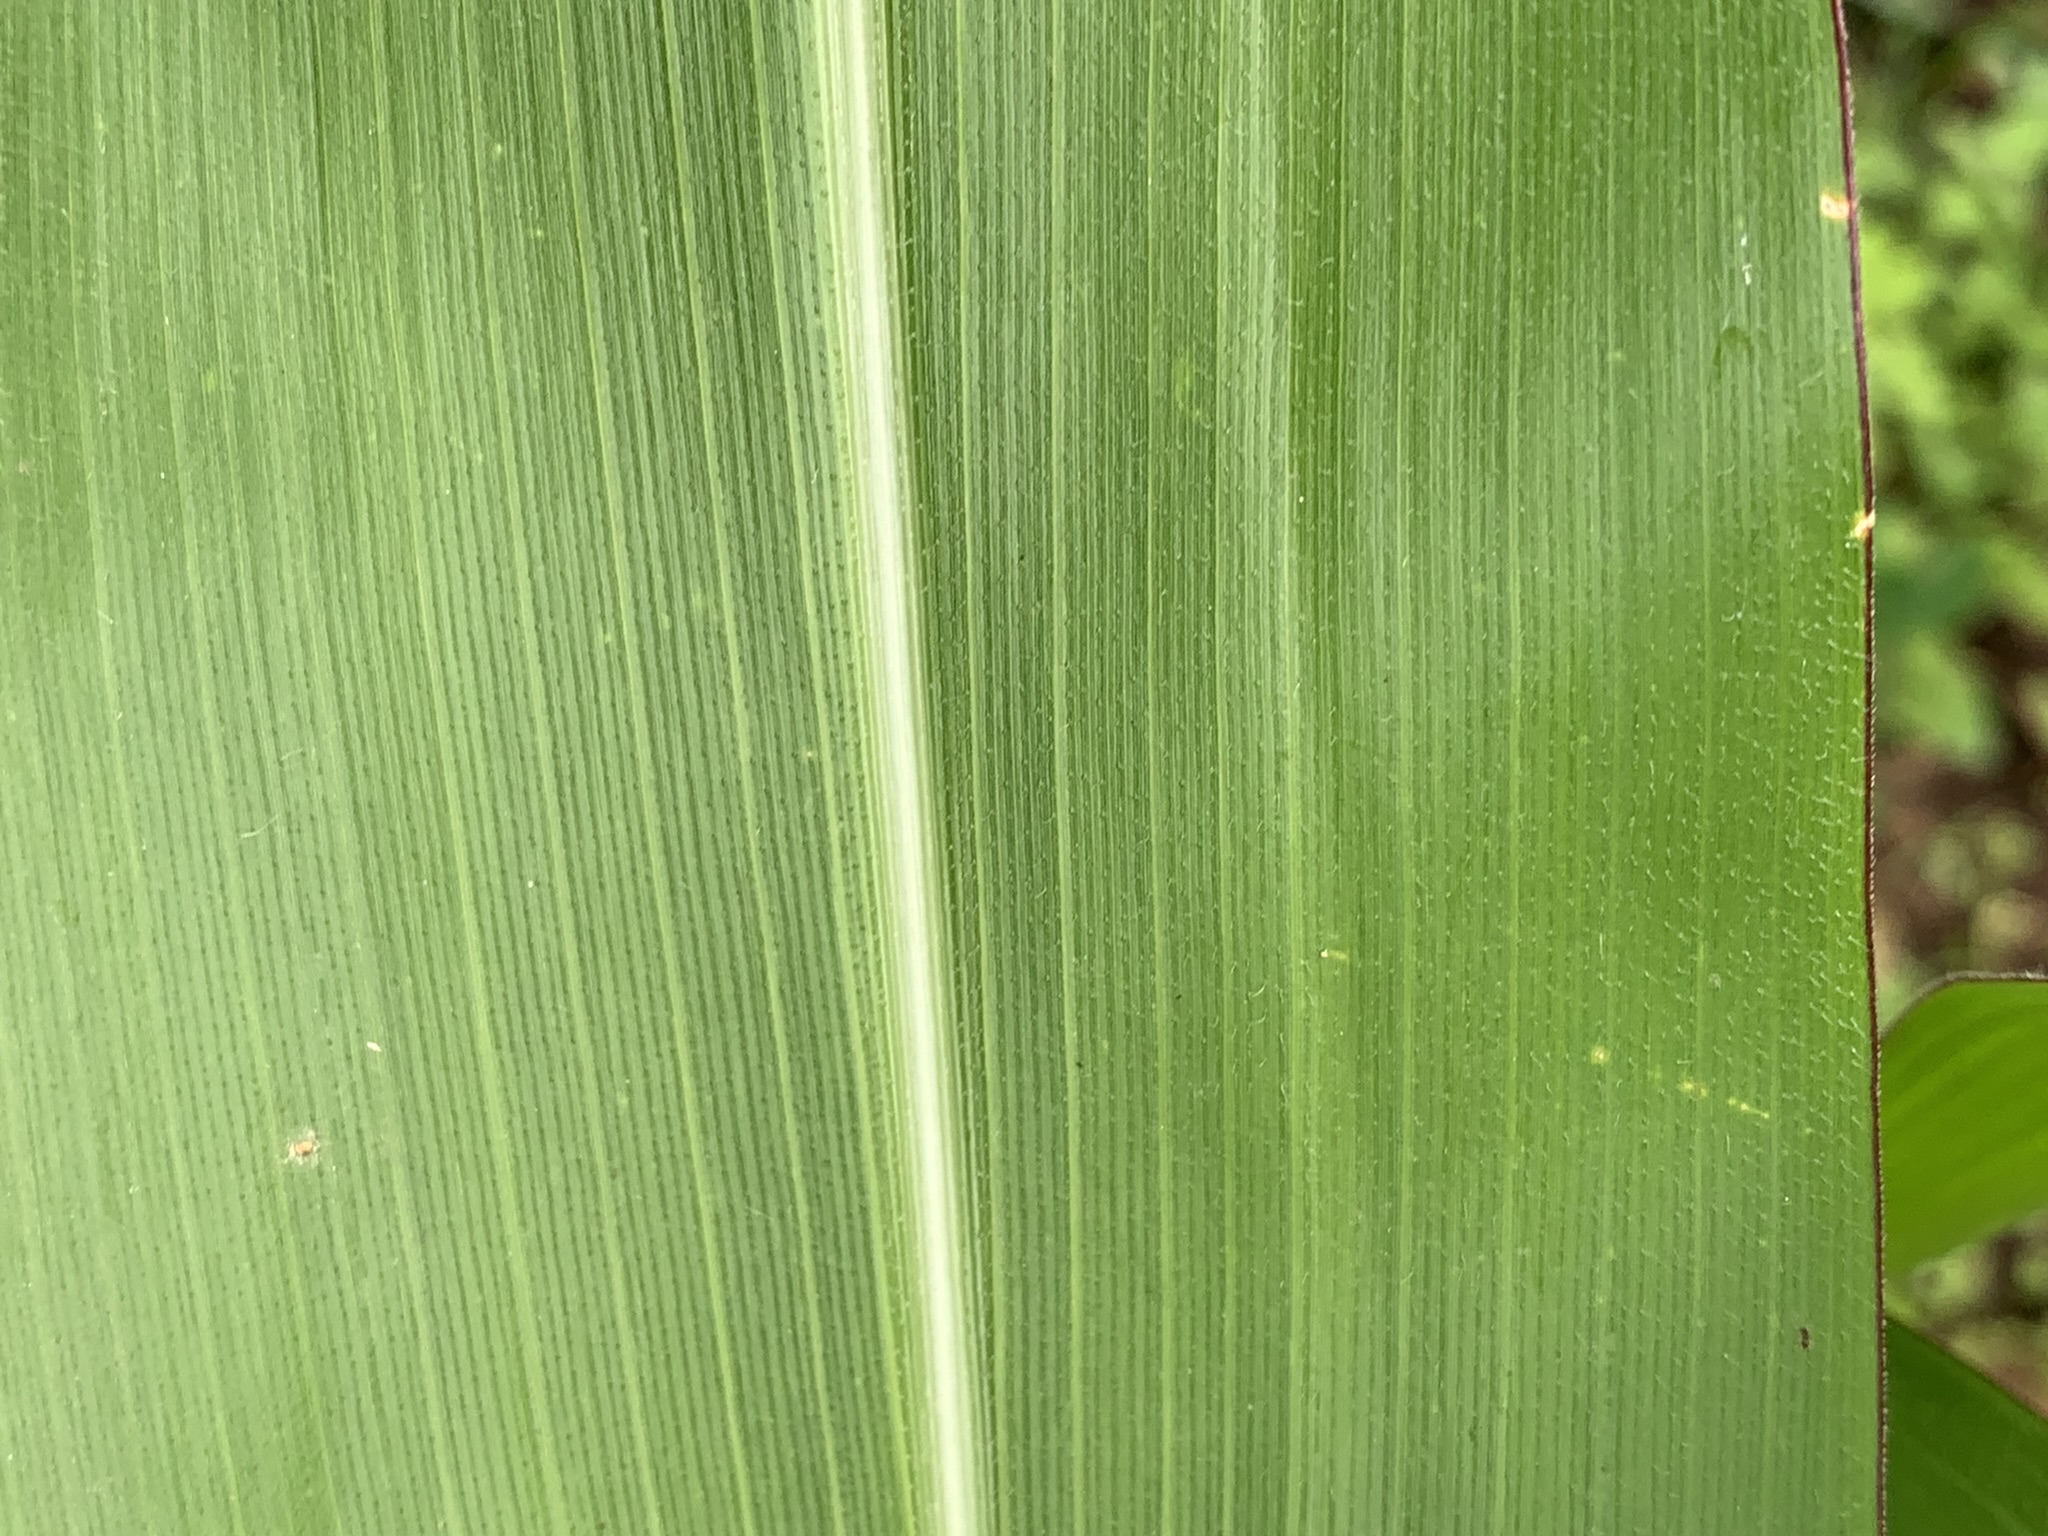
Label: Healthy